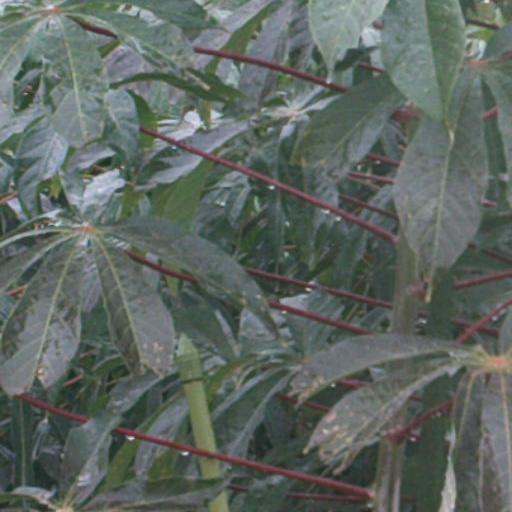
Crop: cassava